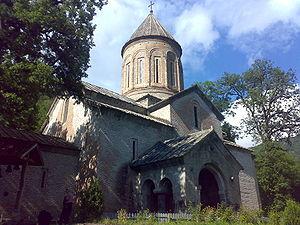
Cet article recense les sites concernés par l'observatoire mondial des monuments en 2004.